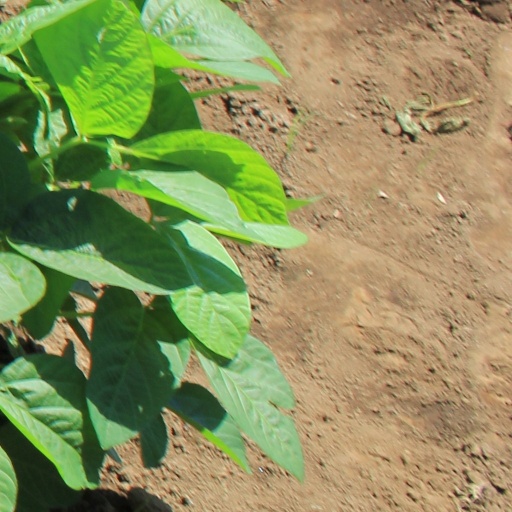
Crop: soybean